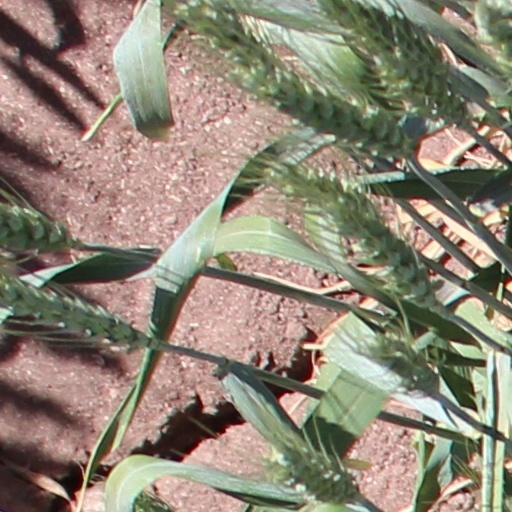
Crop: wheat